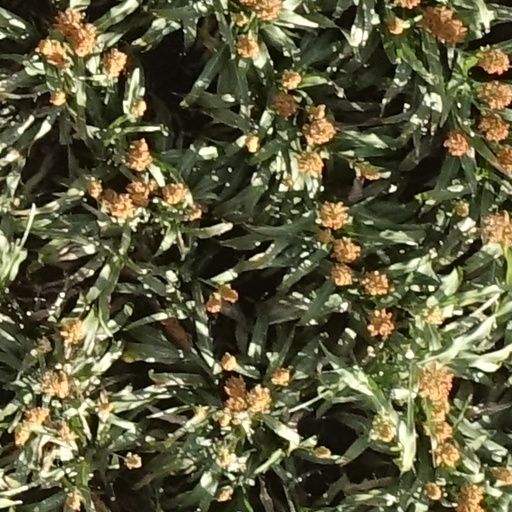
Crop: sorghum